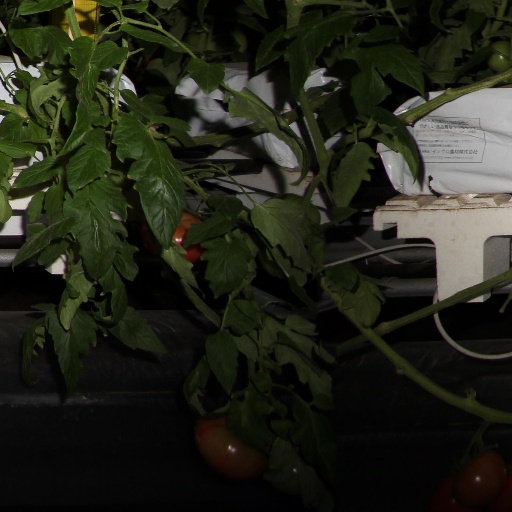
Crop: tomato